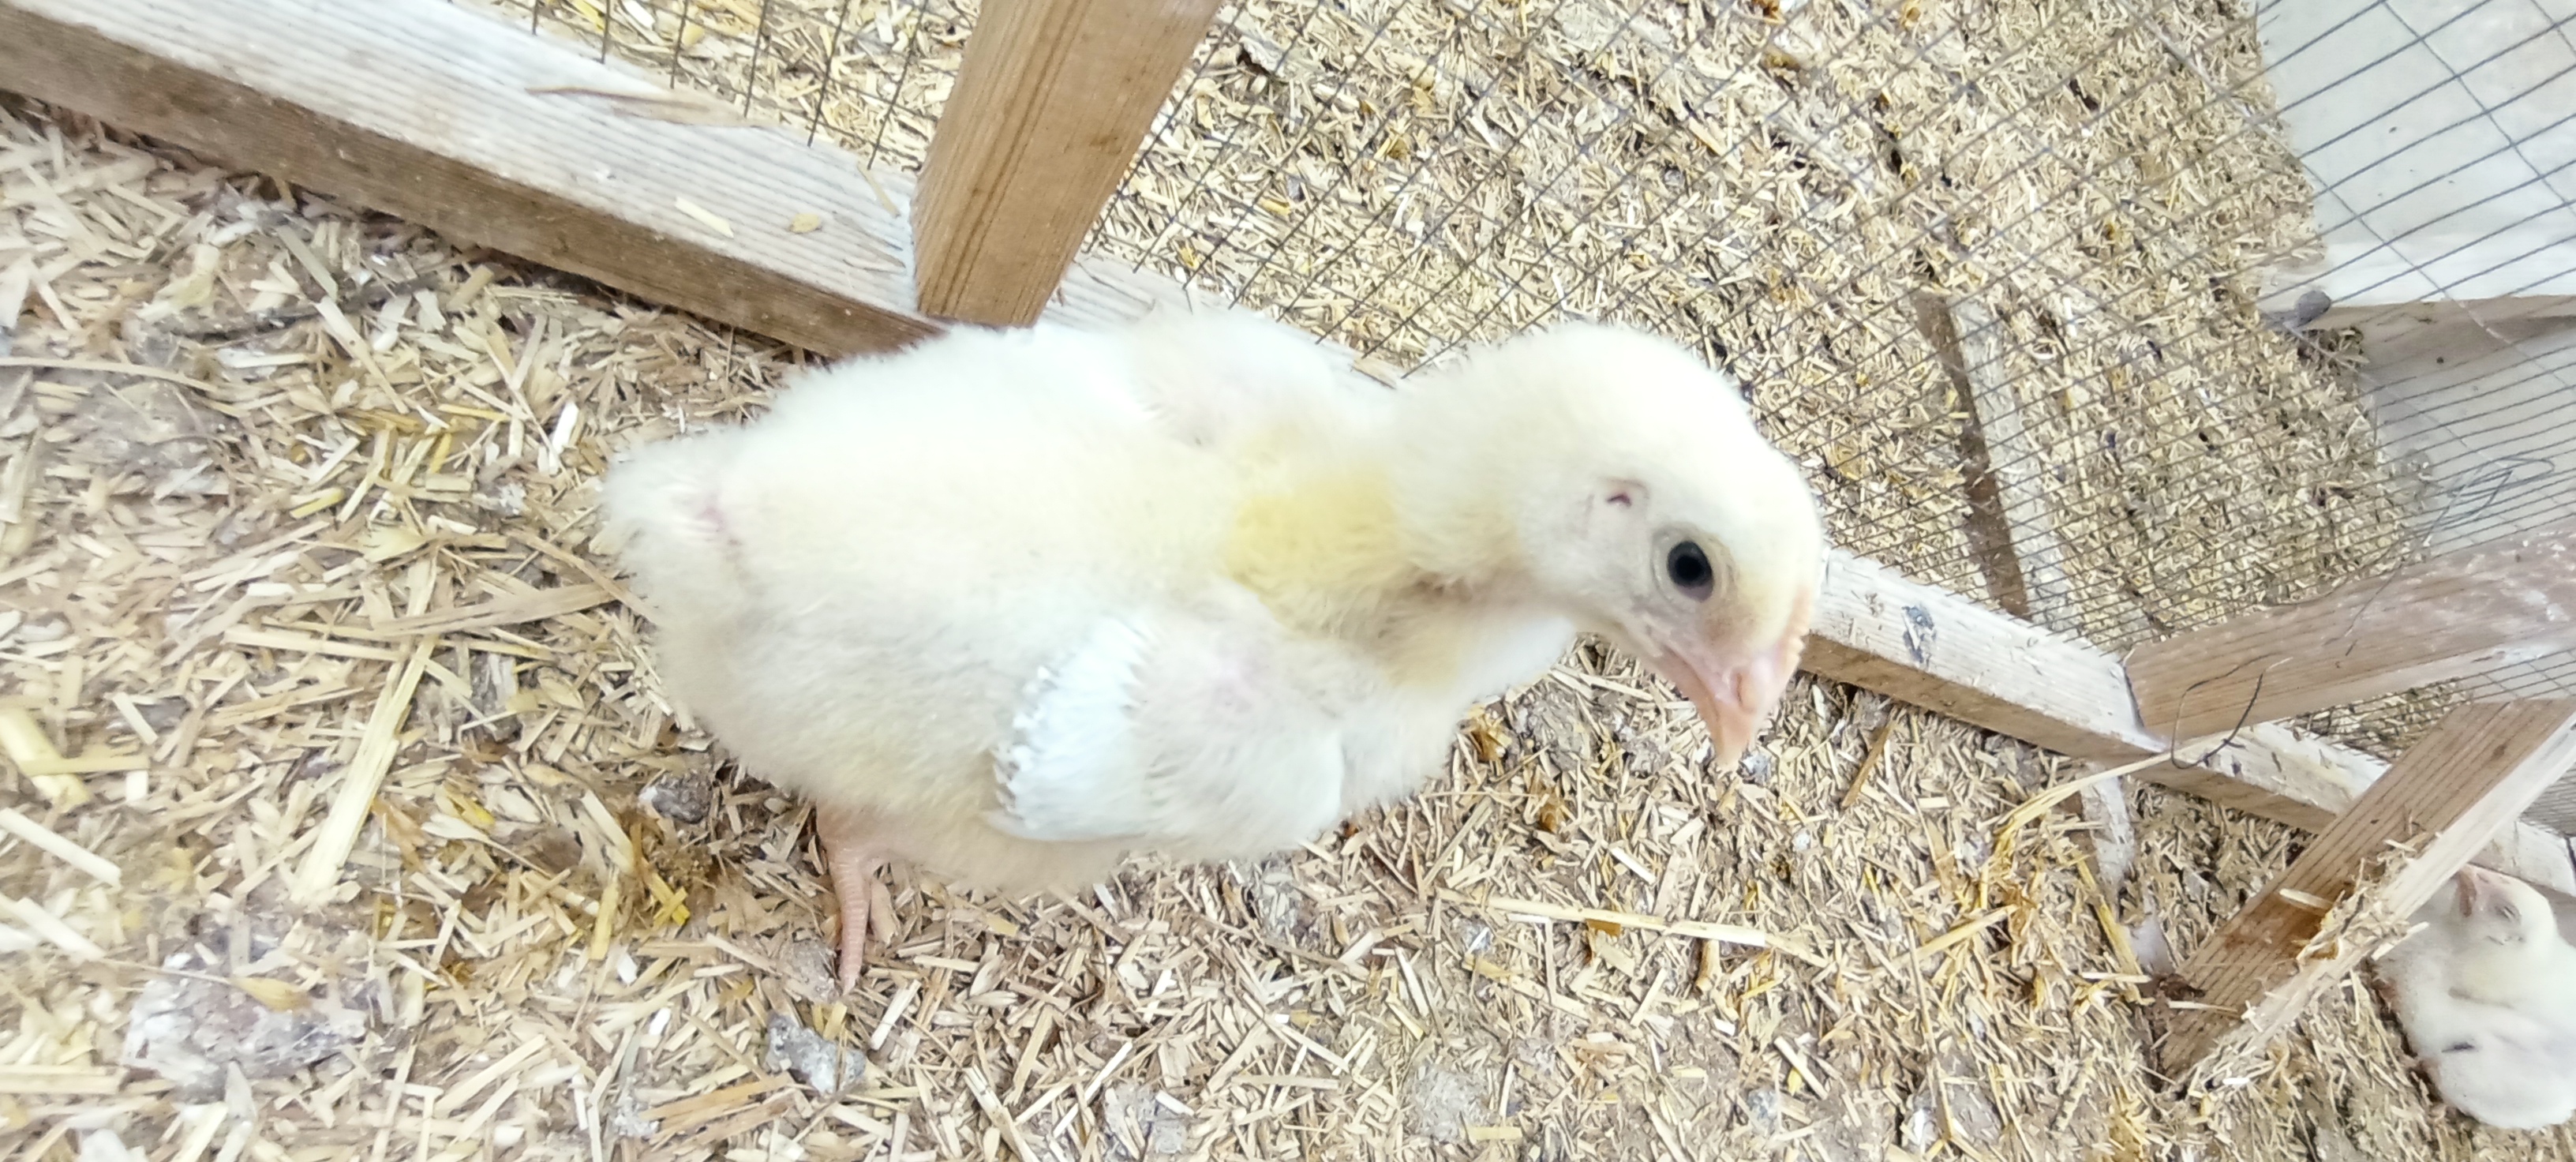
Weight: 351 g